Society of Janus

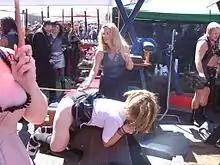
Society of Janus booth at Folsom Street Fair, 2004

The Society of Janus is the second BDSM organization founded in the United States (after The Eulenspiegel Society) and is a San Francisco, California-based BDSM education and support group.